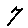
Label: 7